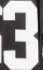
Number: 3